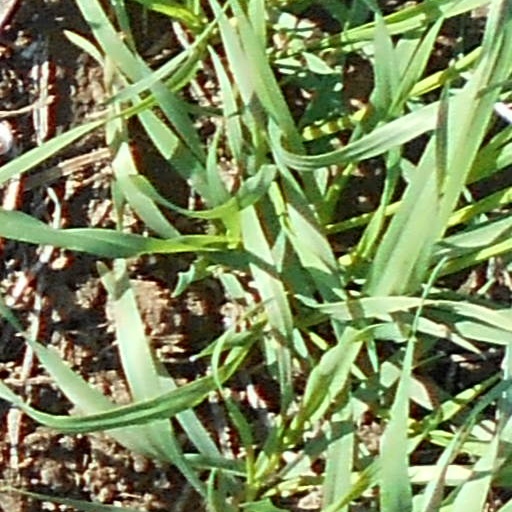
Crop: wheat